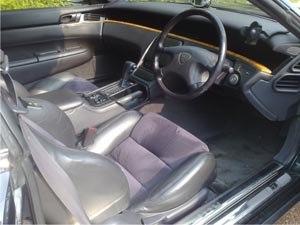
L'Eunos Cosmo est une automobile du constructeur automobile Japonais Mazda, commercialisée sous la marque Eunos entre 1990 et 1996.